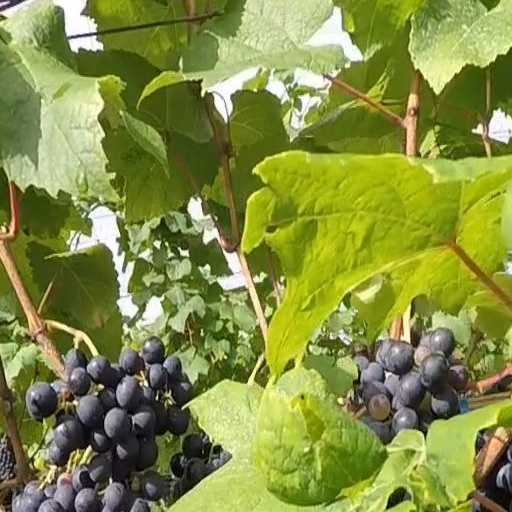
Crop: grape